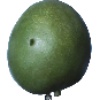
Label: Mango 1